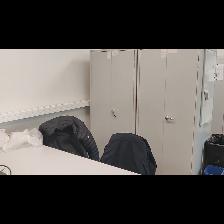
Label: NonHuman